Will Lyman

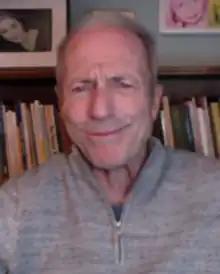
Lyman in 2021

William Lyman (born May 20, 1948) is an American actor. Known for his polished, resonant voice, he has narrated the PBS series "Frontline" since its second season in 1984. He played William Tell in the action/adventure television series "Crossbow."